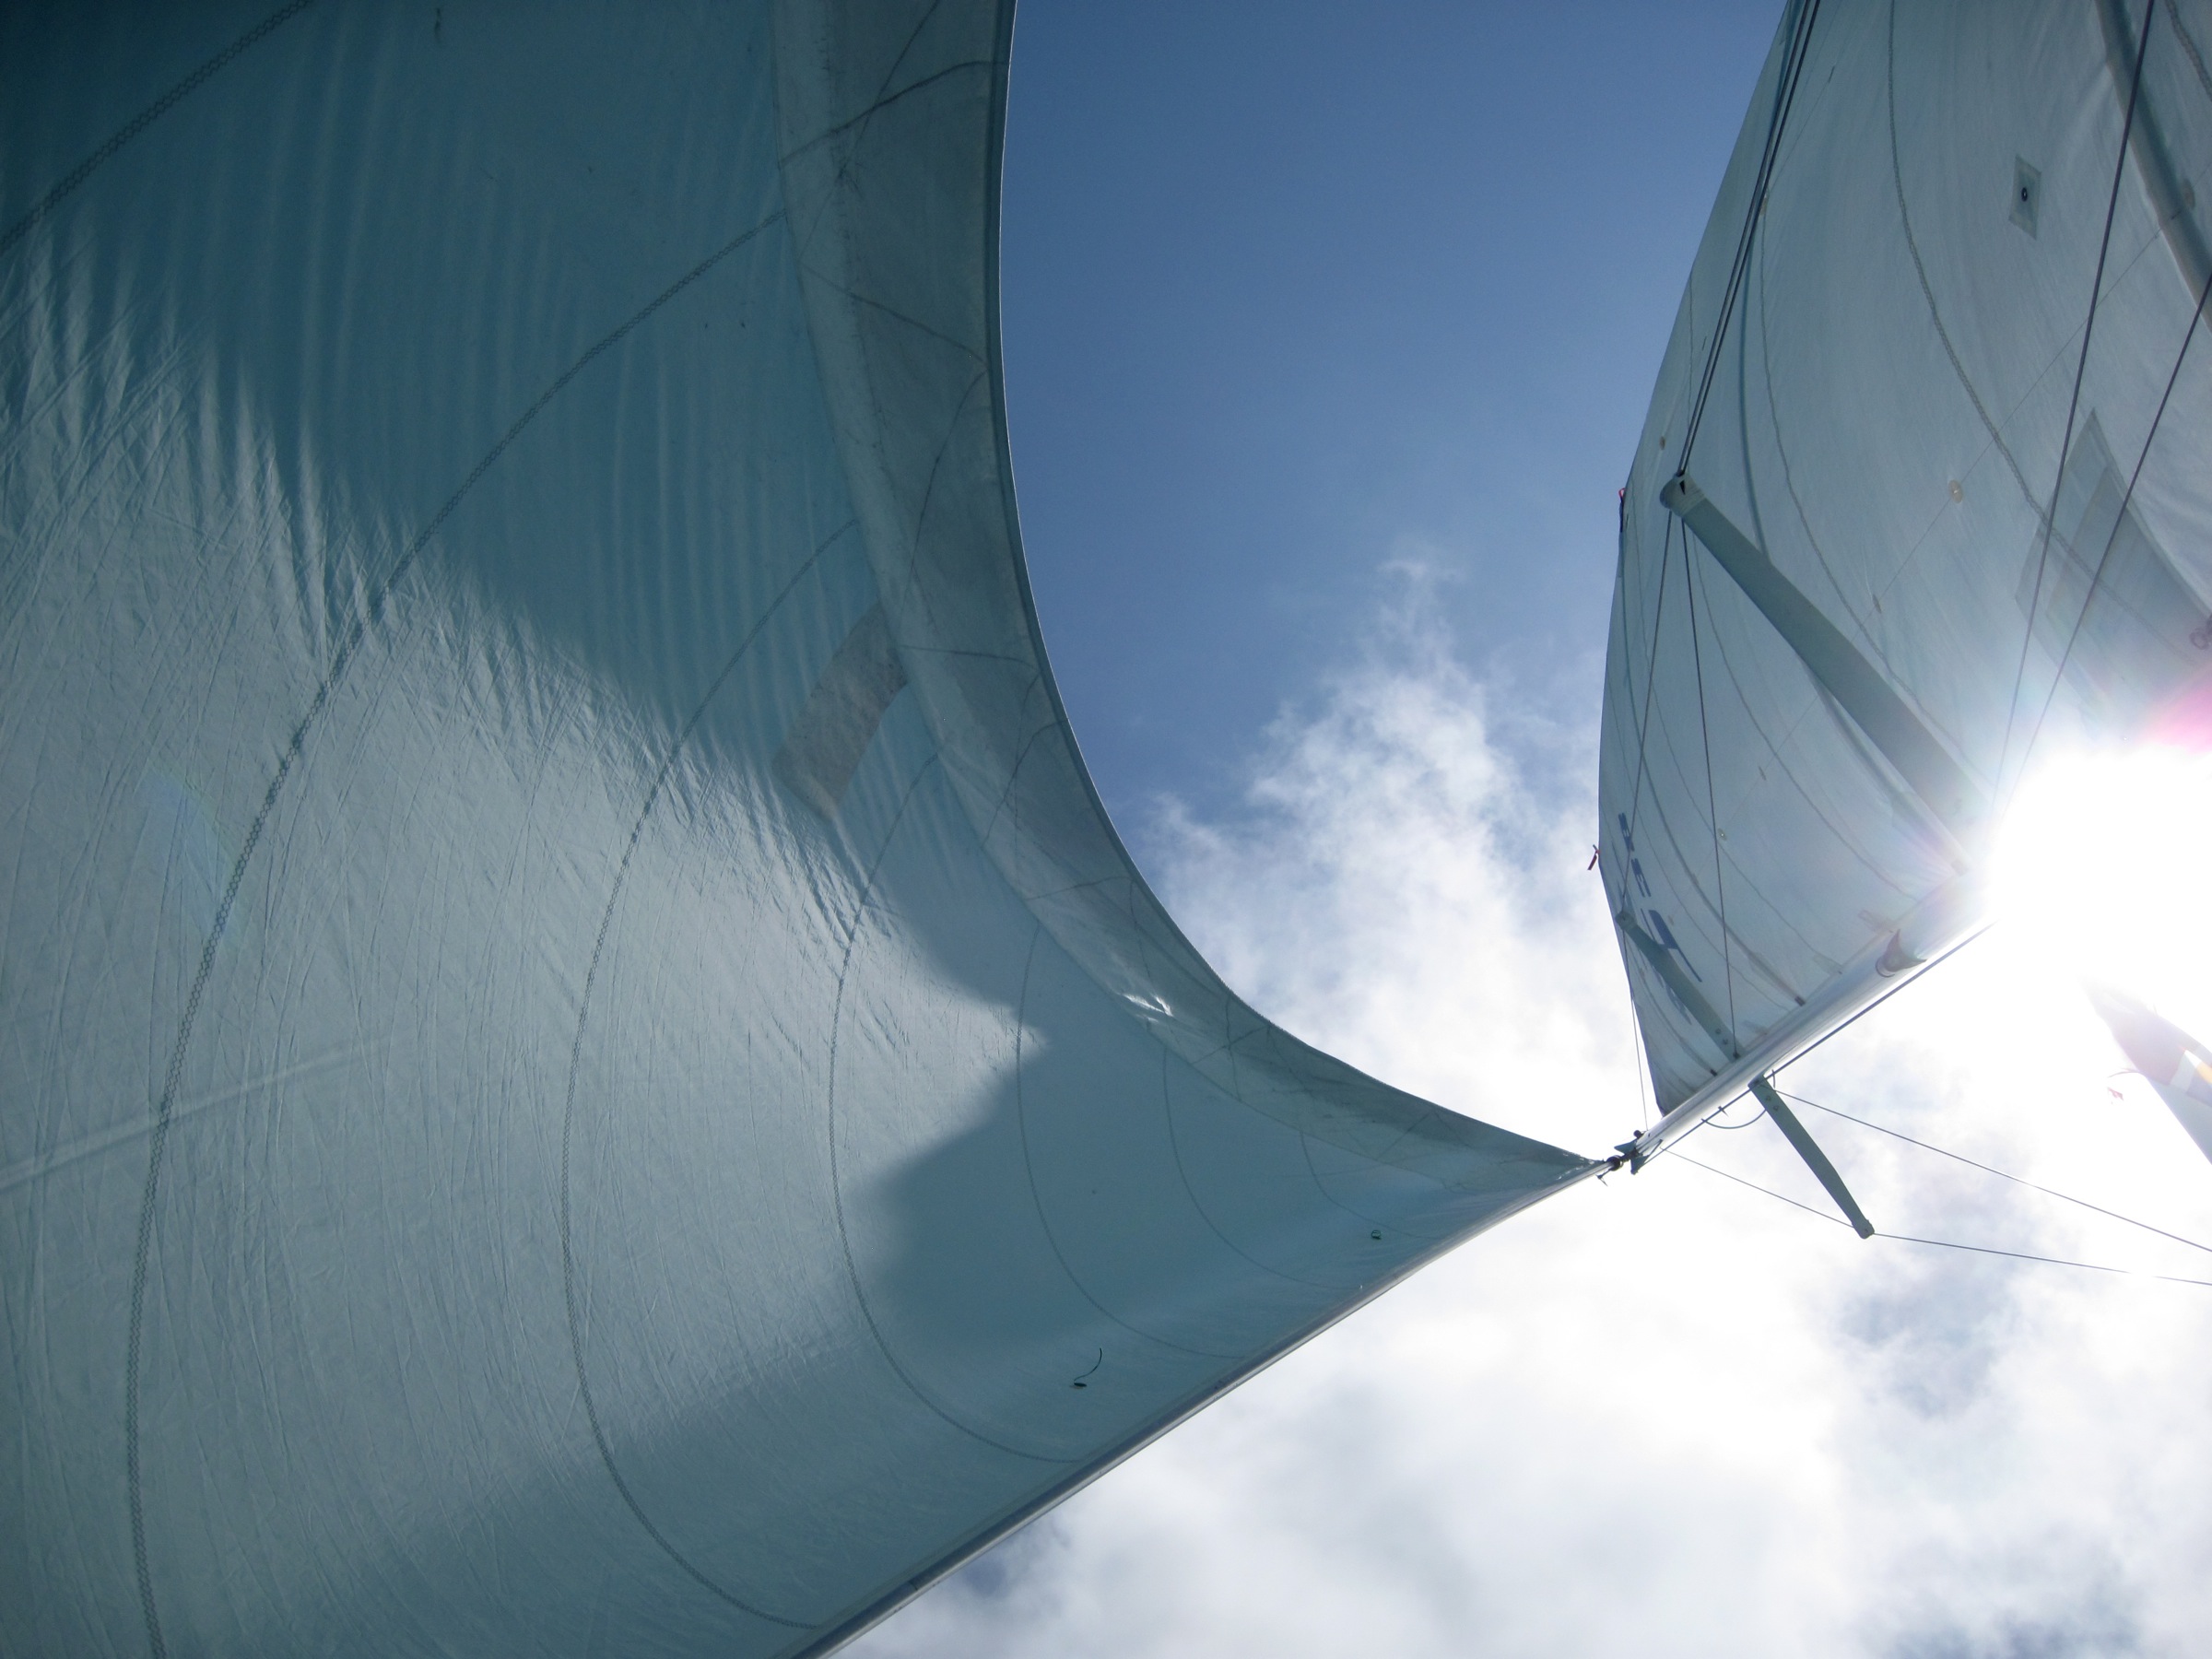
wing, cloud, sky, wind, atmosphere, airplane, aircraft, line, reflection, vehicle, aviation, color, flight, blue, sail, bahamas, shape, 2009365, atmosphere of earth